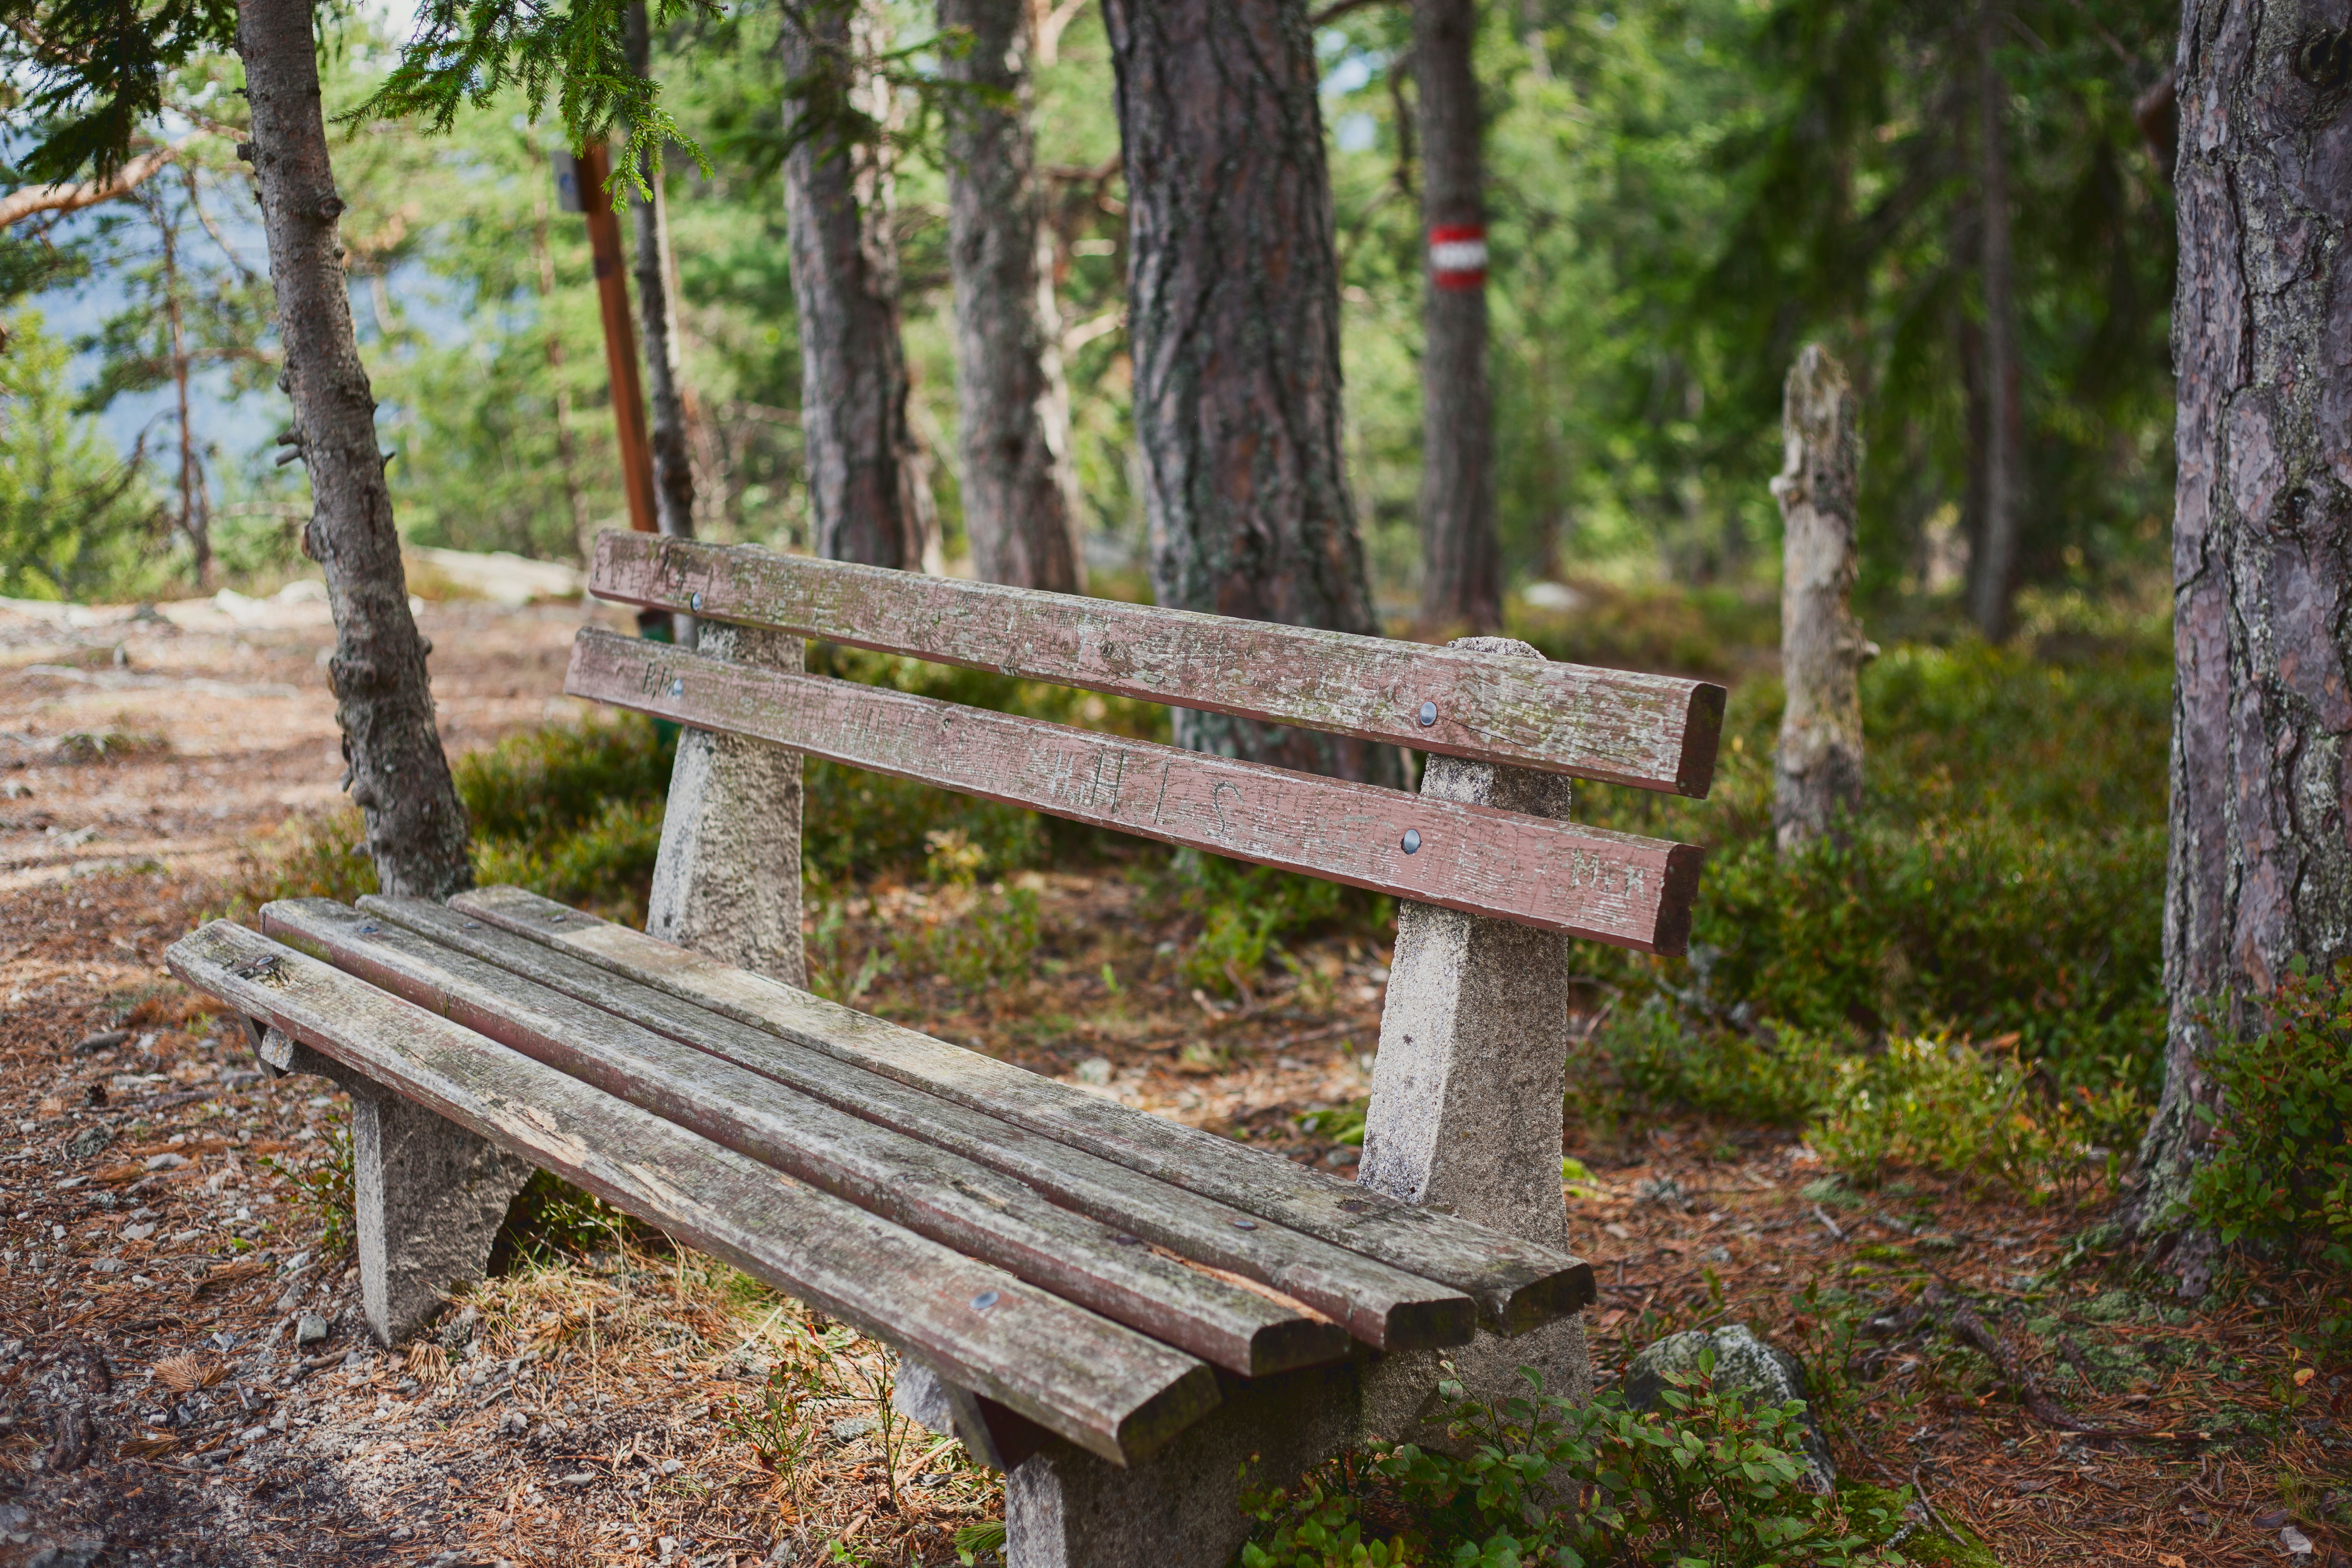
tree, forest, wood, trail, bench, park, furniture, woodland, habitat